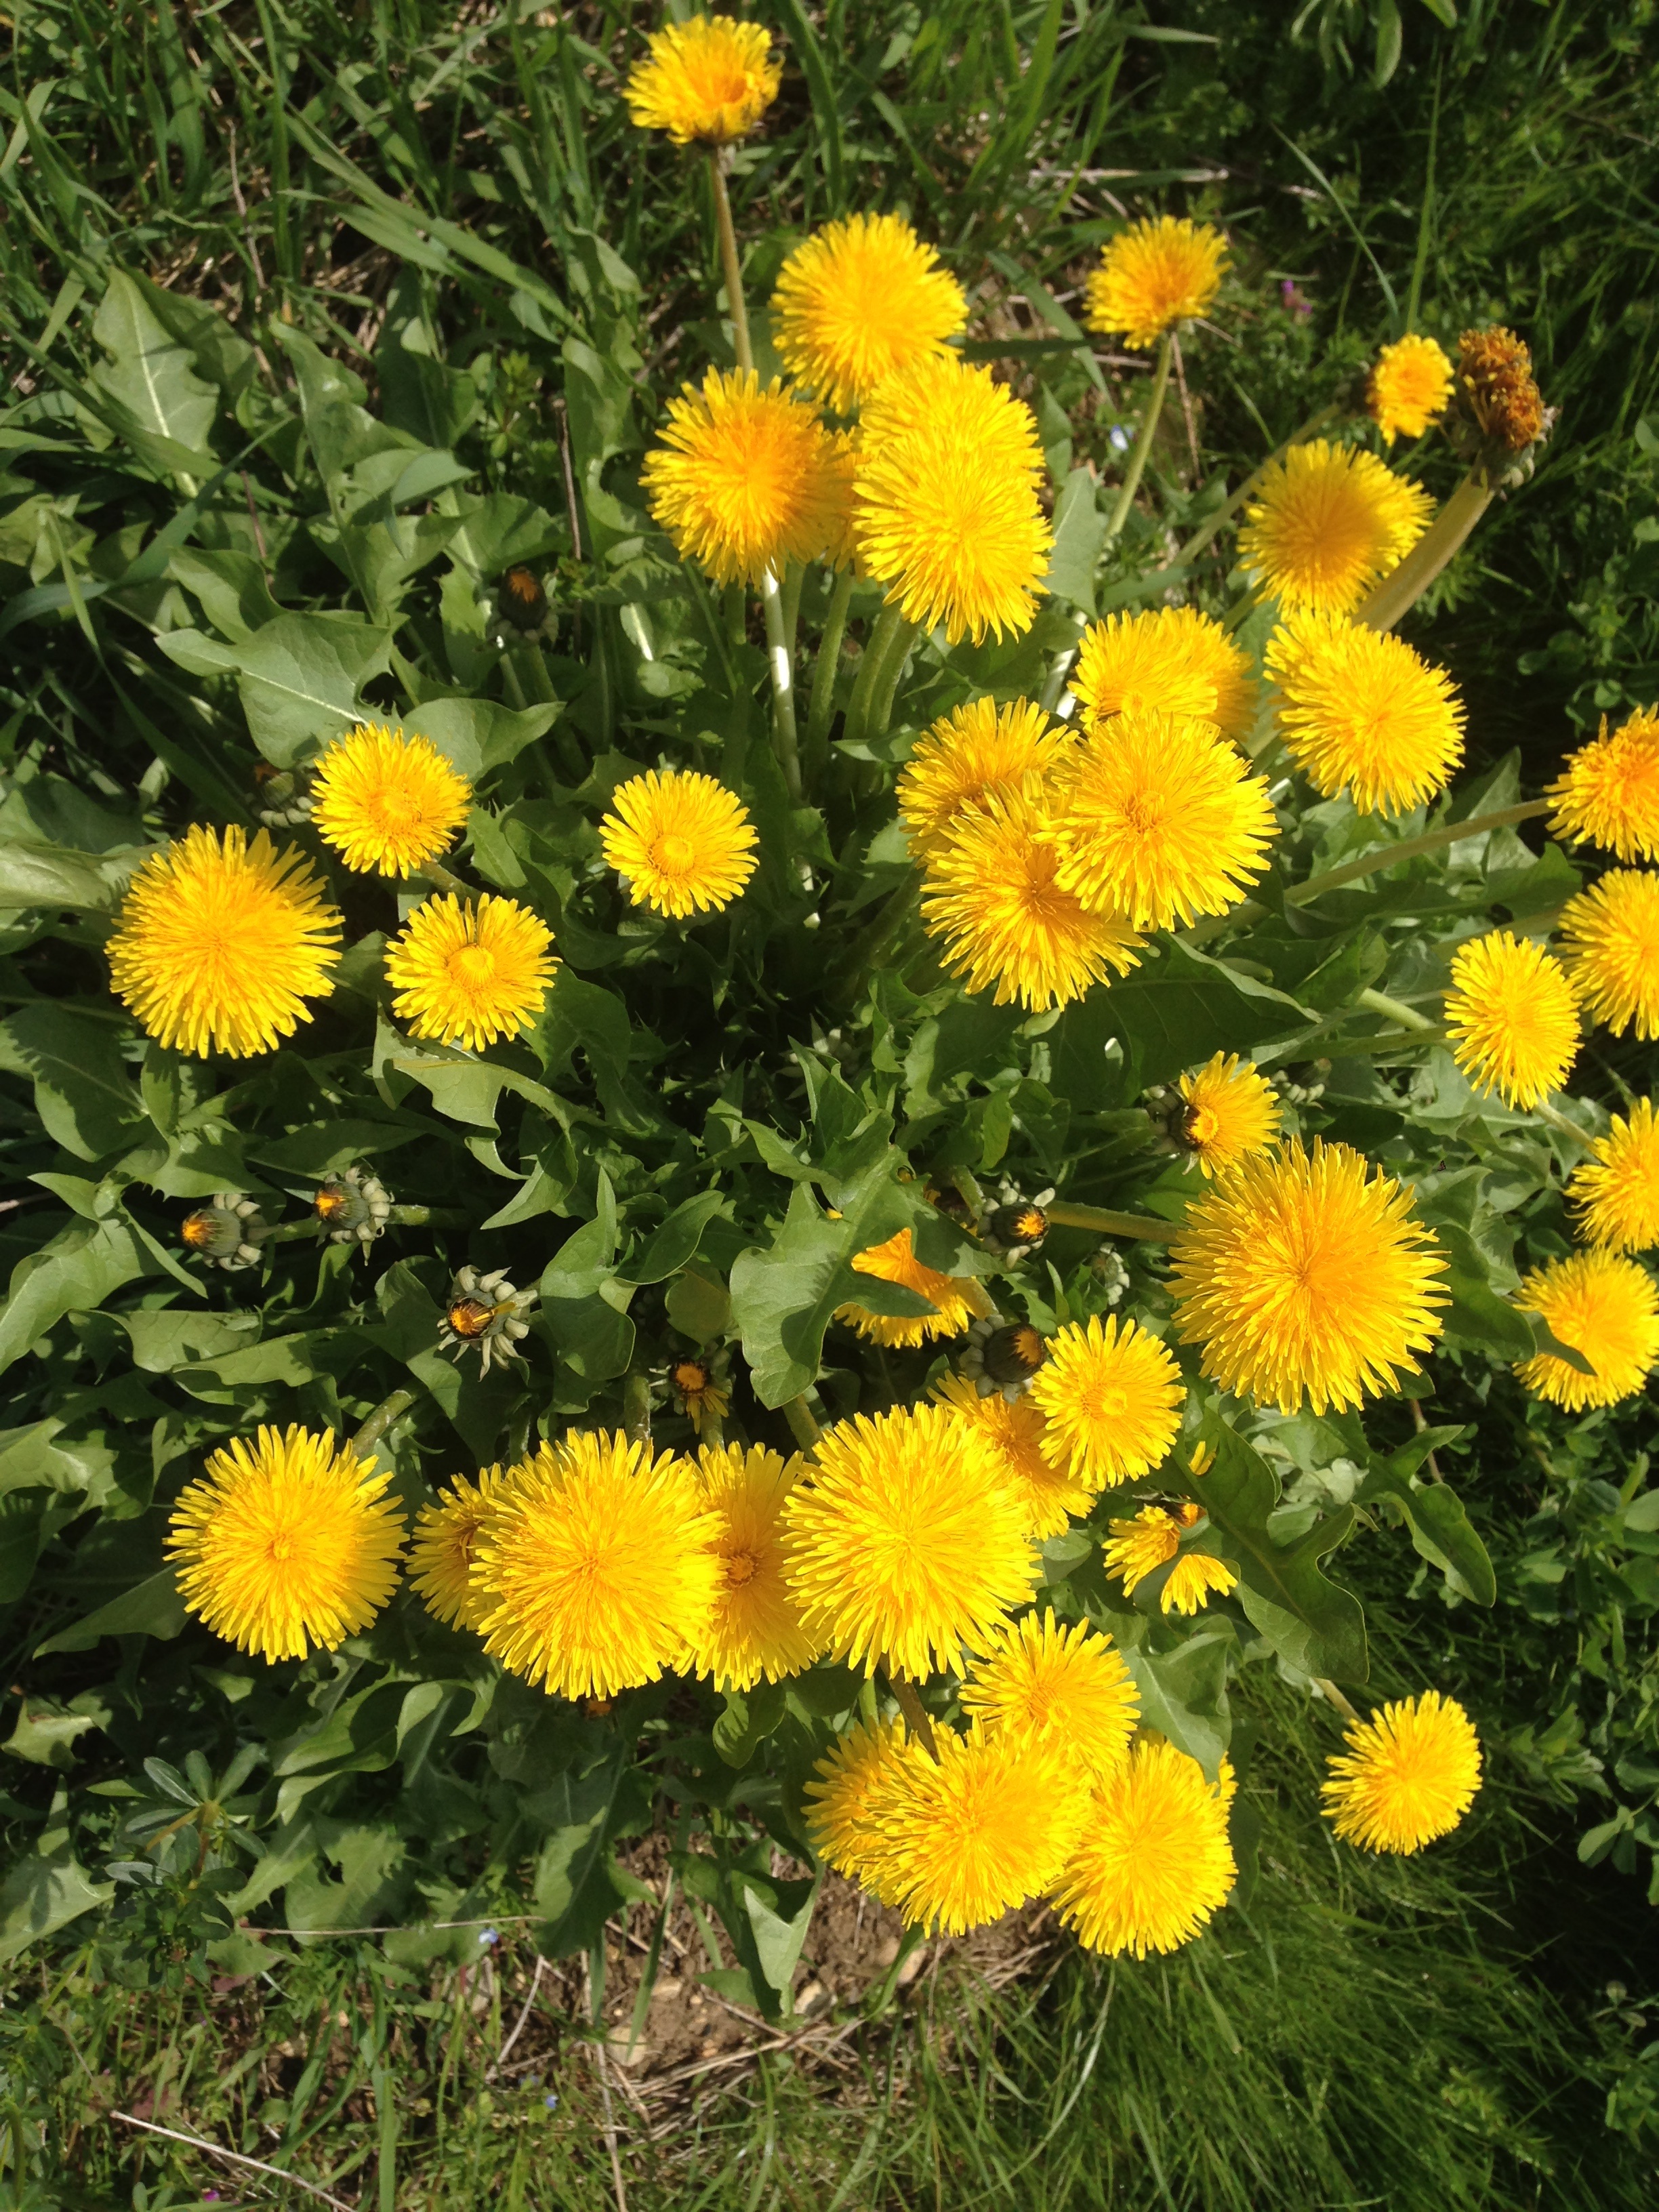
plant, meadow, dandelion, prairie, flower, herb, botany, yellow, flora, wildflower, flowering plant, daisy family, annual plant, land plant, chamaemelum nobile, marguerite daisy, chrysanths, blanket flowers